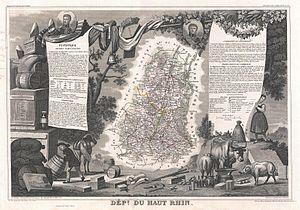
Le Haut-Rhin est un département français de la région Grand Est. Il fait partie de la région historique et culturelle d'Alsace avec le département du Bas-Rhin. La préfecture ainsi que le conseil départemental sont situés à Colmar bien que la plus grande ville du département soit Mulhouse. Ses habitants sont appelés les Hauts-Rhinois. L'Insee et La Poste lui attribuent le code 68.
Cet article présente l'histoire, les caractéristiques et les événements significatifs ayant marqué le réseau routier du département du Haut-Rhin en France.